Kirk Douglas

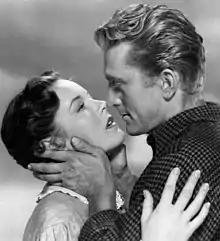
With Eve Miller in "The Big Trees" (1952)

In "The Bad and the Beautiful" (1952), another of his three Oscar-nominated roles, Douglas played a hard-nosed film producer who manipulates and uses his actors, writers, and directors. In 1954 Douglas starred as the titular character in "Ulysses", a film based on Homer's epic poem "Odyssey", with Silvana Mangano as Penelope and Circe, and Anthony Quinn as Antinous.